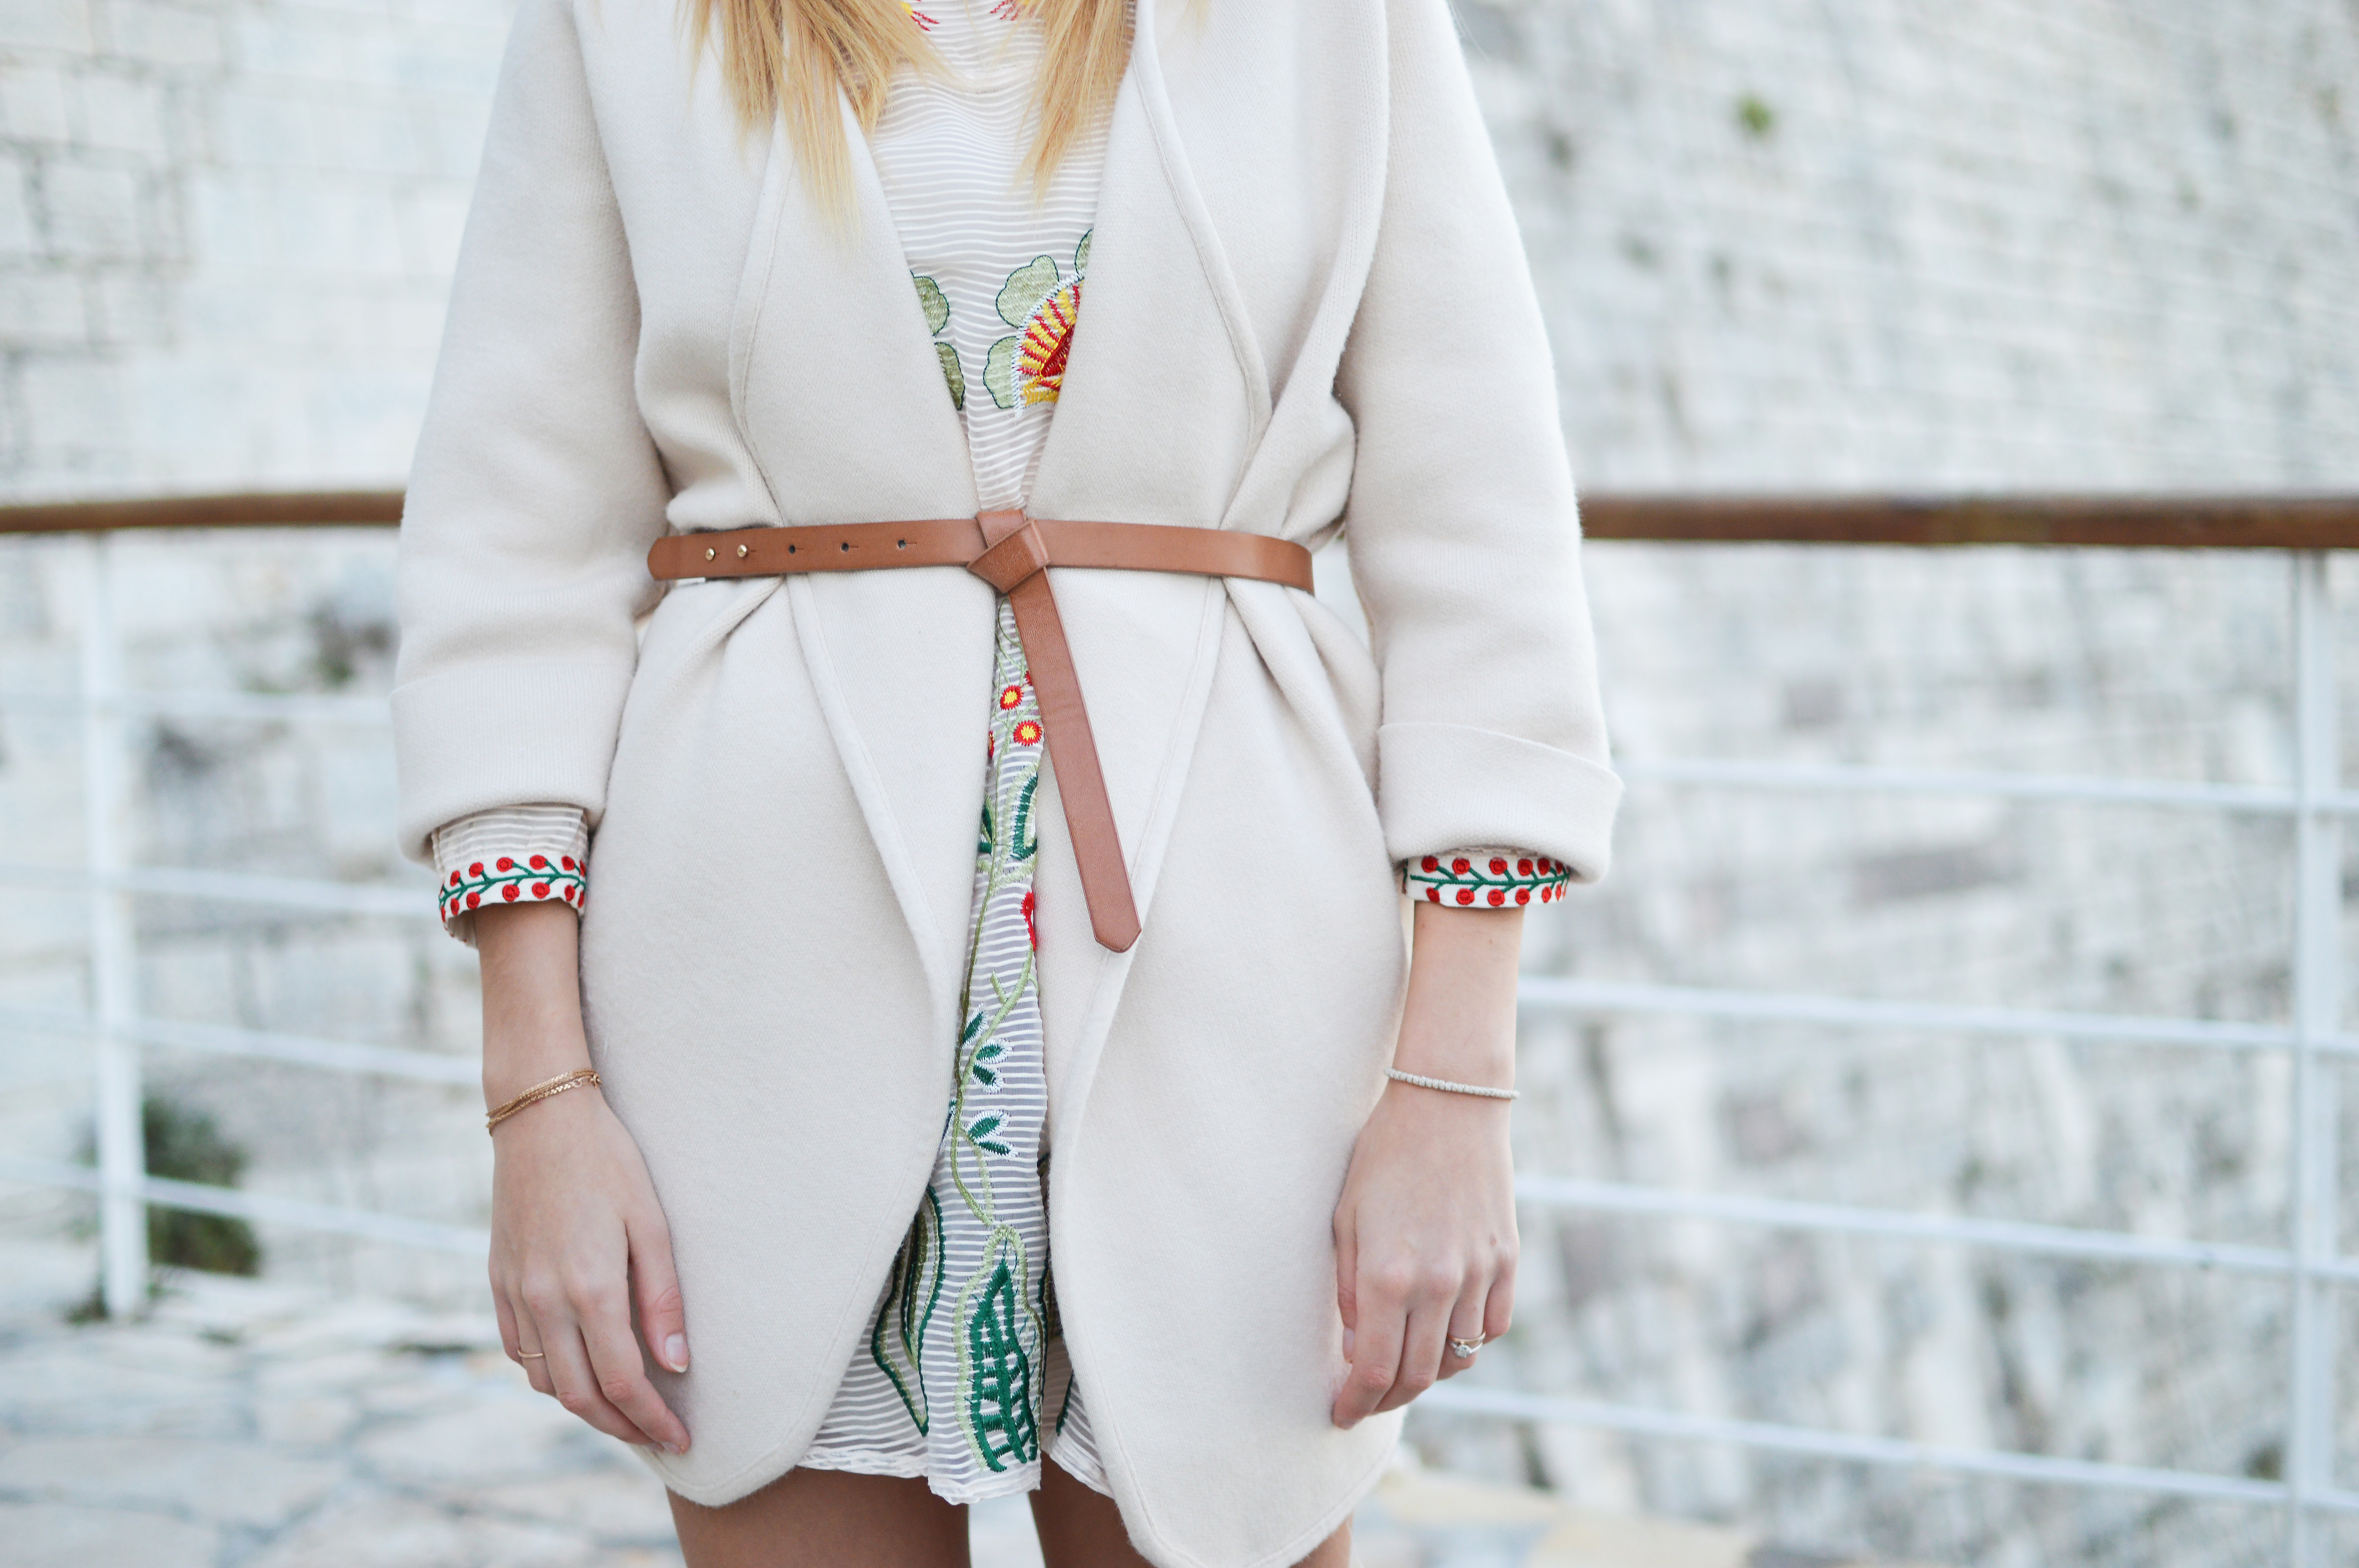
woman, white, female, pattern, coat, spring, fashion, clothing, lady, jacket, outerwear, season, belt, costume, blazer